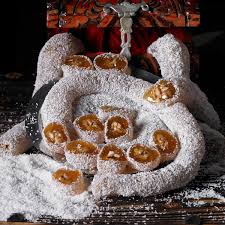
Yemek: lokum